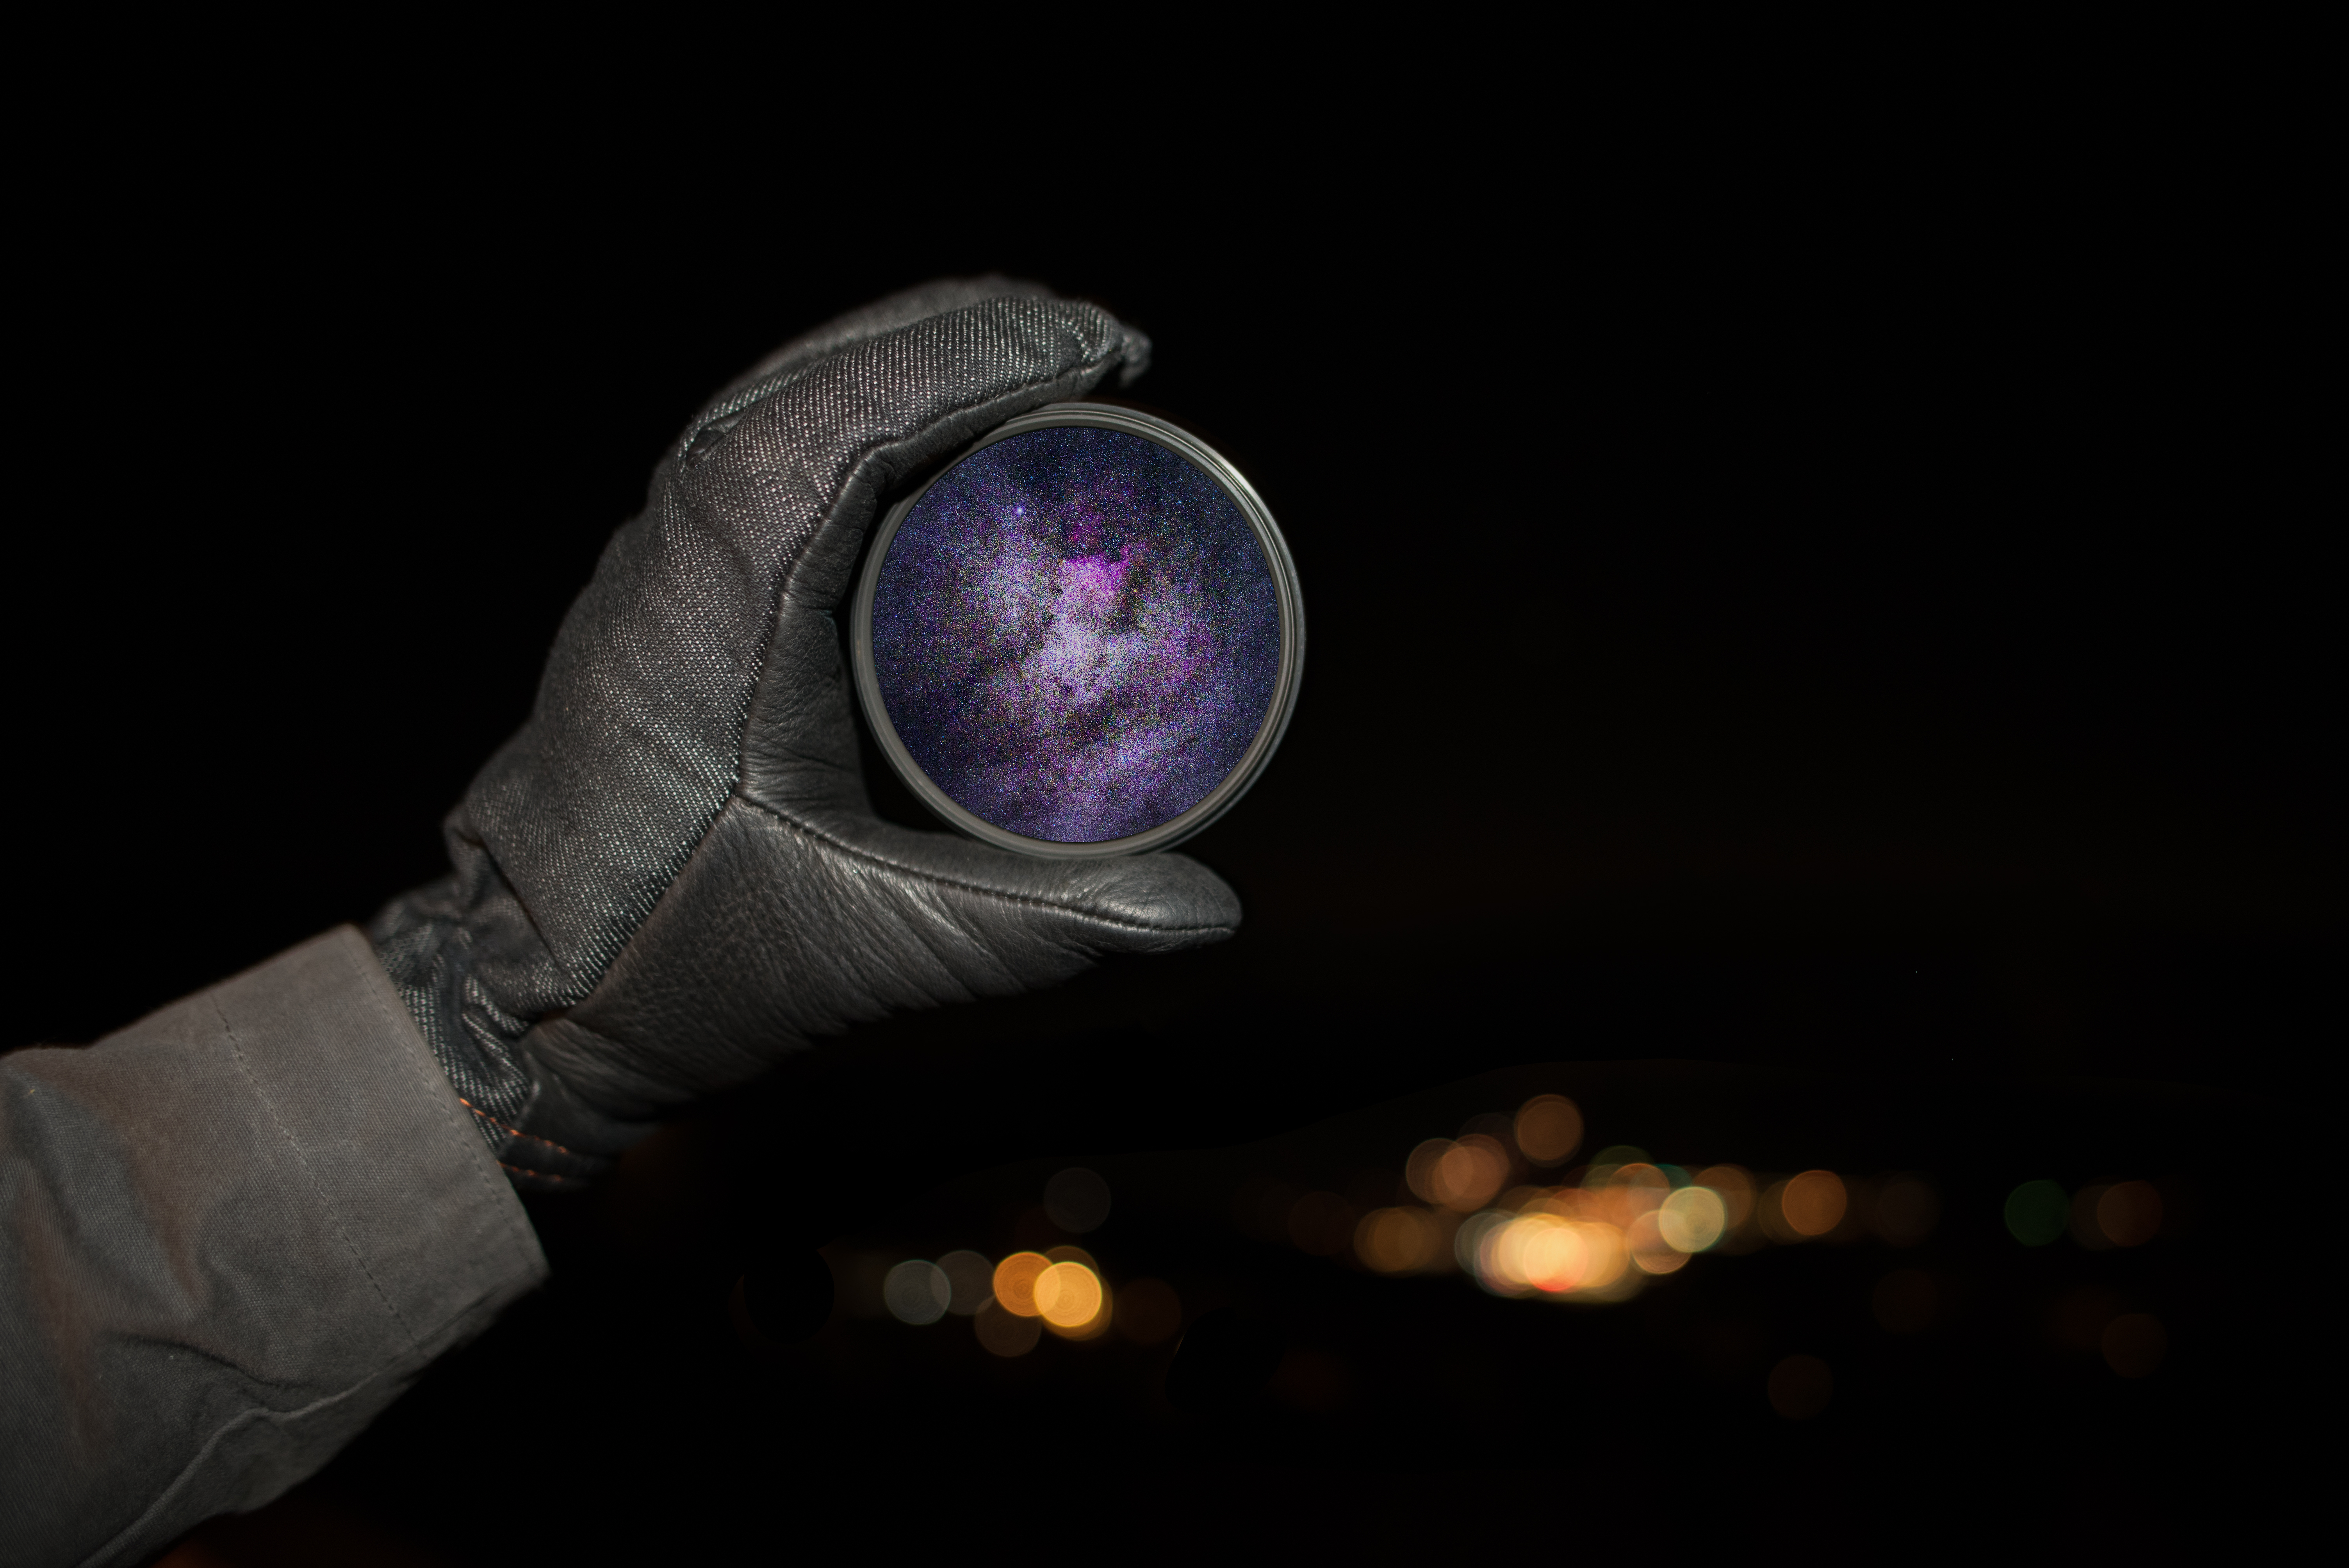
light, bokeh, glove, space, darkness, spotlight, outer space, science, earth, planet, screenshot, astronomical object